Tulare Union High School

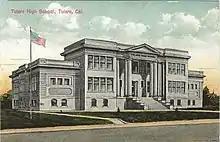
1910 Post Card of the Tulare High School, Tulare, California.

The original Tulare school was established in 1873 in a two-room school building. On May 4, 1884, a new two-story brick building was built with nine classrooms and offices on the site of the first building. It was located on 400 block of West Tulare Avenue about where Mt. Whitney High School is now located. In 1890, the school district decided to use the second story for high school students. In June 1893, the high school had its first graduation class of eleven students. In 1908, the high school moved into a new building constructed on property owned by D. W. Madden. The school reopened for students in 1909. This was a three-story brick building with an auditorium that seated 600 students.